Calvin Leavy

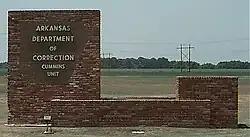
Cummins Prison, the inspiration for Leavy's only national hit record and later his residence

In 1991, Leavy was charged with making payments to an undercover police officer and was convicted of multiple drug-related offences in July 1992. He was sentenced to life plus twenty-five years. His imprisonment started at Cummins Prison. By 2004, his sentence was commuted to seventy-five years.